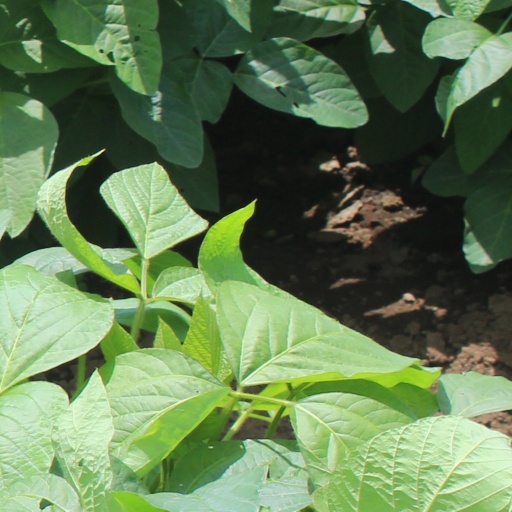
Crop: soybean